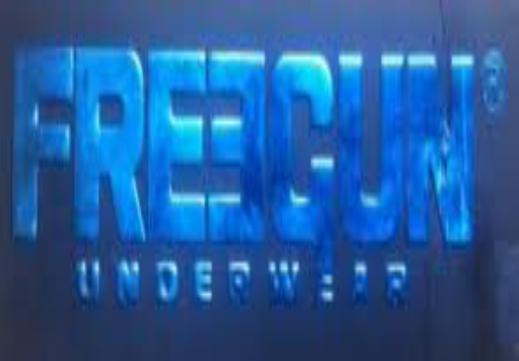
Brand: Freegun
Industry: Clothes